Pardon My Clutch

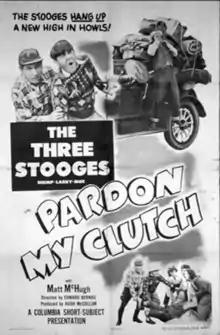

Pardon My Clutch is a 1948 short subject directed by Edward Bernds starring American slapstick comedy team The Three Stooges (Moe Howard, Larry Fine and Shemp Howard). It is the 105th entry in the series released by Columbia Pictures starring the comedians, who released 190 shorts for the studio between 1934 and 1959.